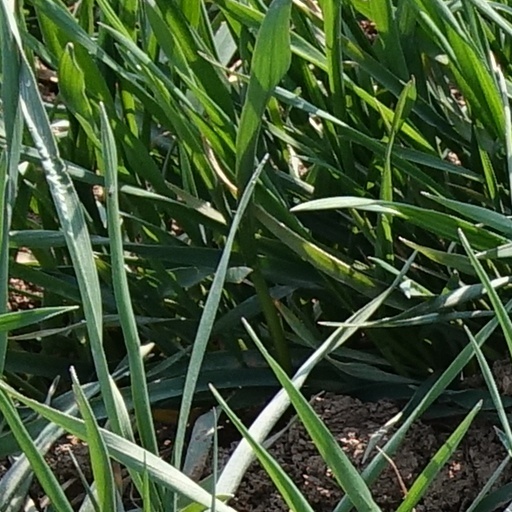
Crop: wheat